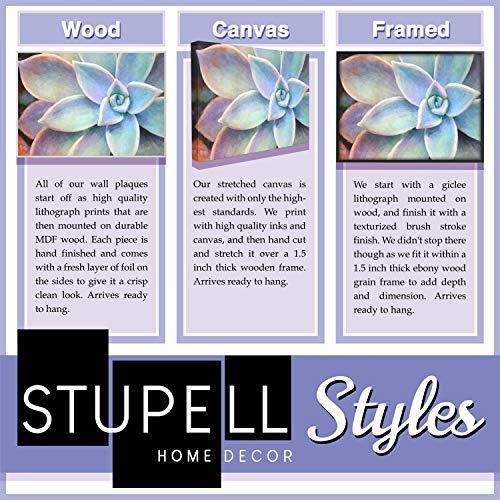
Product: The Kids Room by Stupell Dream Big Typography, 24 x 30
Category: Baby Products | Nursery | Décor | Wall Décor | Wall Plaques
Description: Design By Jennifer Pugh.
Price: $26.99
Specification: ProductDimensions:24x1.5x30inches|ItemWeight:3.4pounds|ShippingWeight:3.4pounds(Viewshippingratesandpolicies)|Manufacturer:StupellIndustries|ASIN:B077XPCZ7Y|Itemmodelnumber:brp-1387_cn_24x30